Late Shang

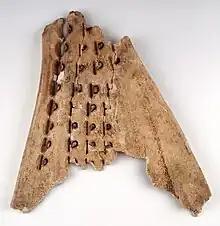
Back of an oracle bone, with scorch marks from hot pokers inserted into pre-drilled pits, causing cracks

The Shang named each day with a pair of terms of obscure origin (later known as Heavenly Stems and Earthly Branches) representing the position of the day in concurrently running cycles of 10 and 12 days respectively, yielding a 60-day cycle.